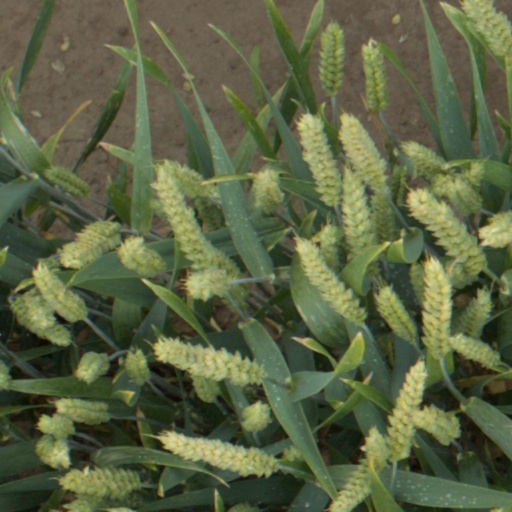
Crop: wheat